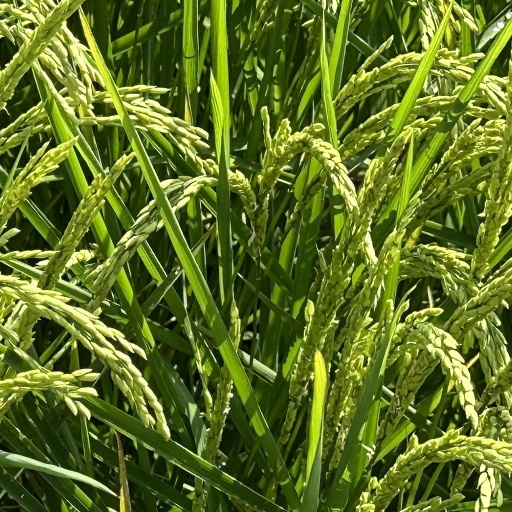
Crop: rice